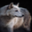
Label: wolf